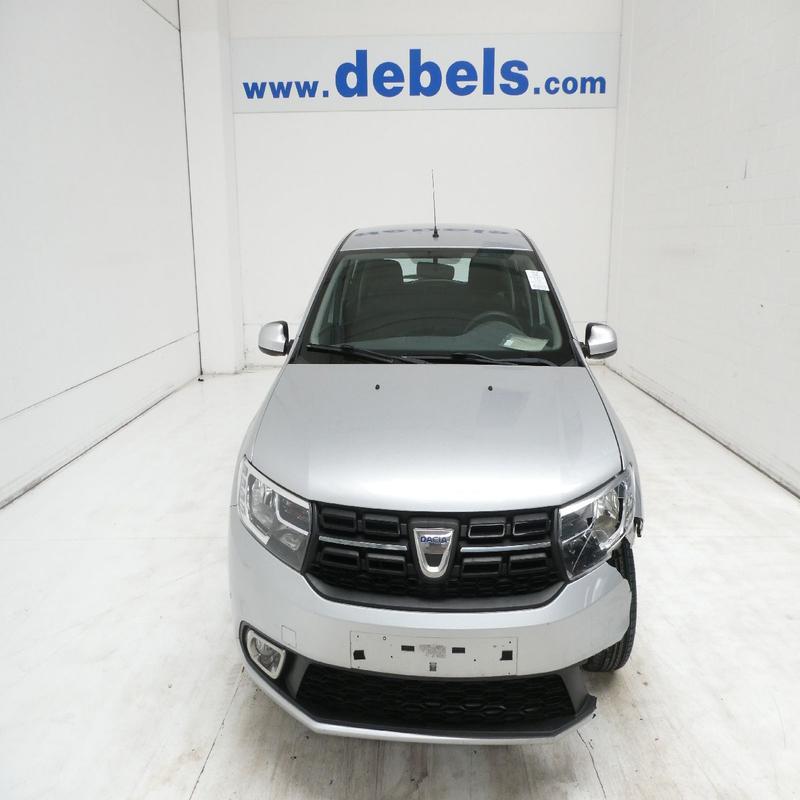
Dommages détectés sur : plaque d'immatriculation avant, pare-choc avant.
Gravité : majeur